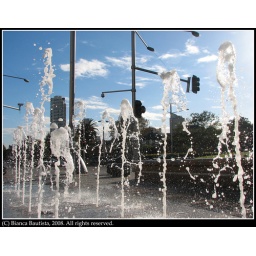
Lively, energetic jets of water spurt from a ground fountain in Taylor Square, Sydney, Australia.